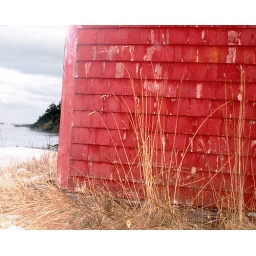
tall grass by the red shack